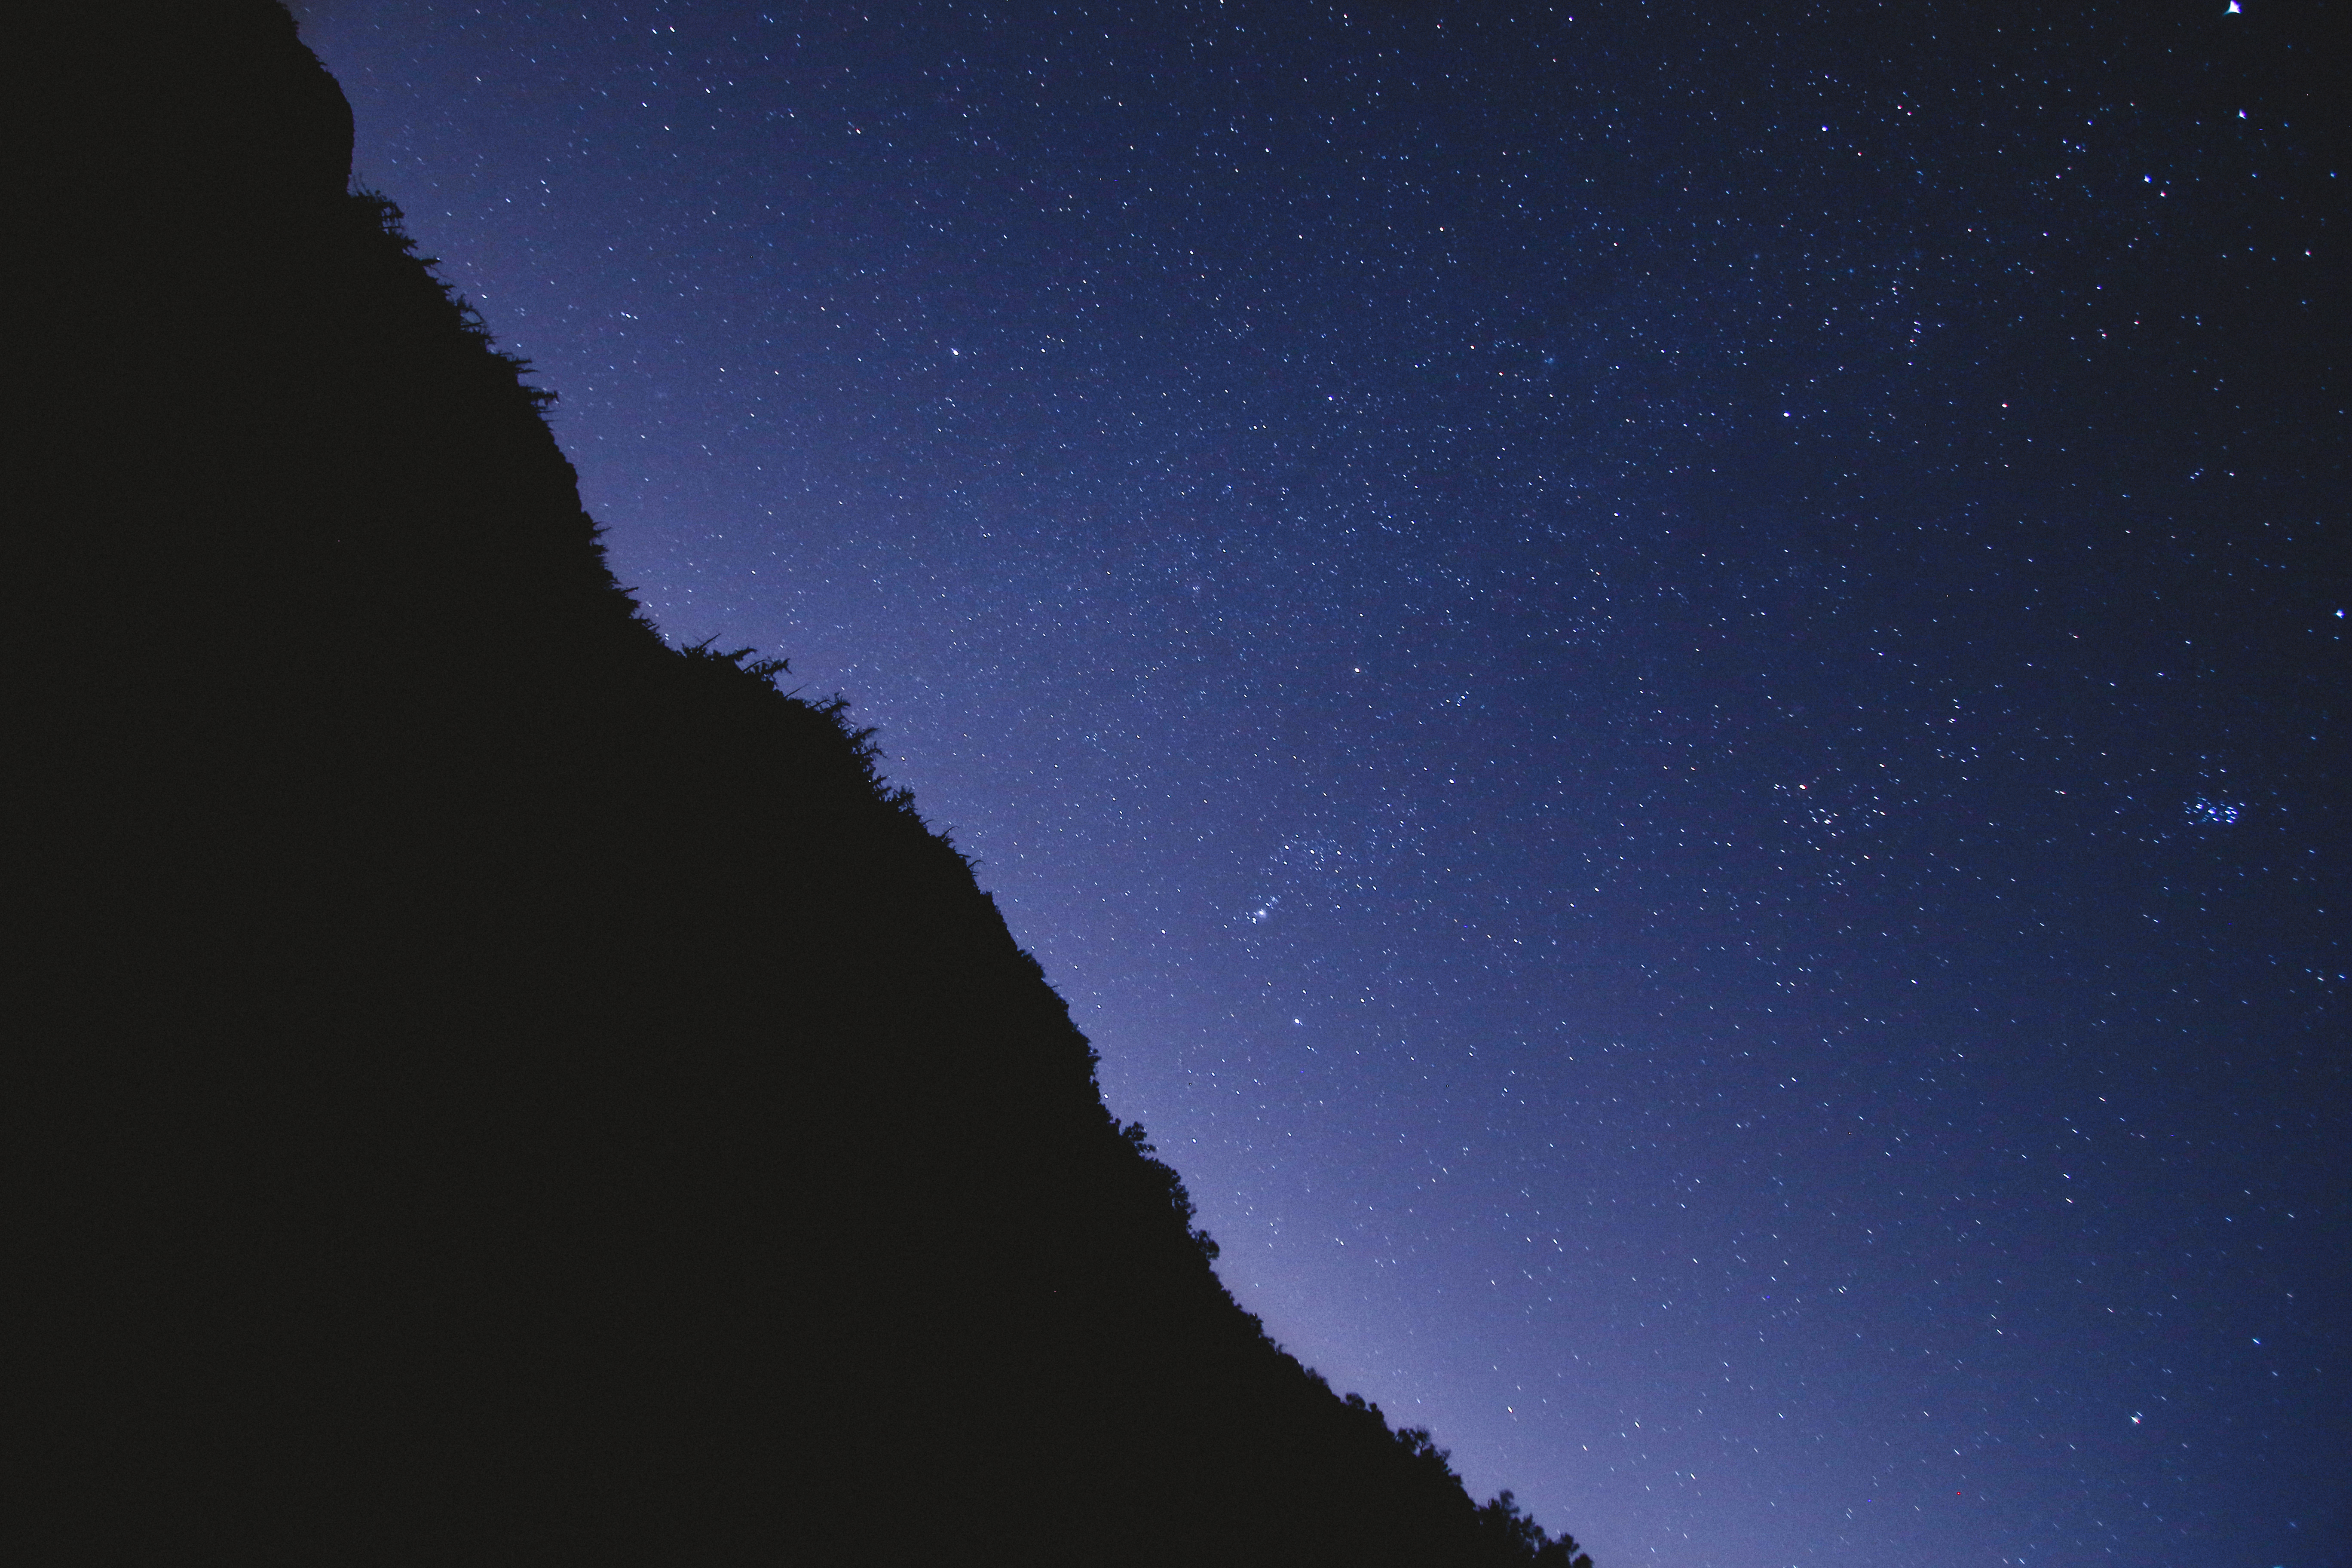
silhouette, sky, night, star, atmosphere, slope, space, darkness, moon, moonlight, outer space, astronomy, screenshot, astronomical object, atmosphere of earth, geological phenomenon